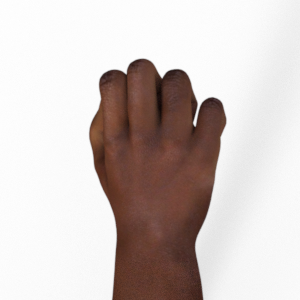
Label: rock